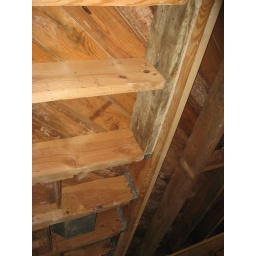
Sistered joisted to support 2nd floor bathroom above